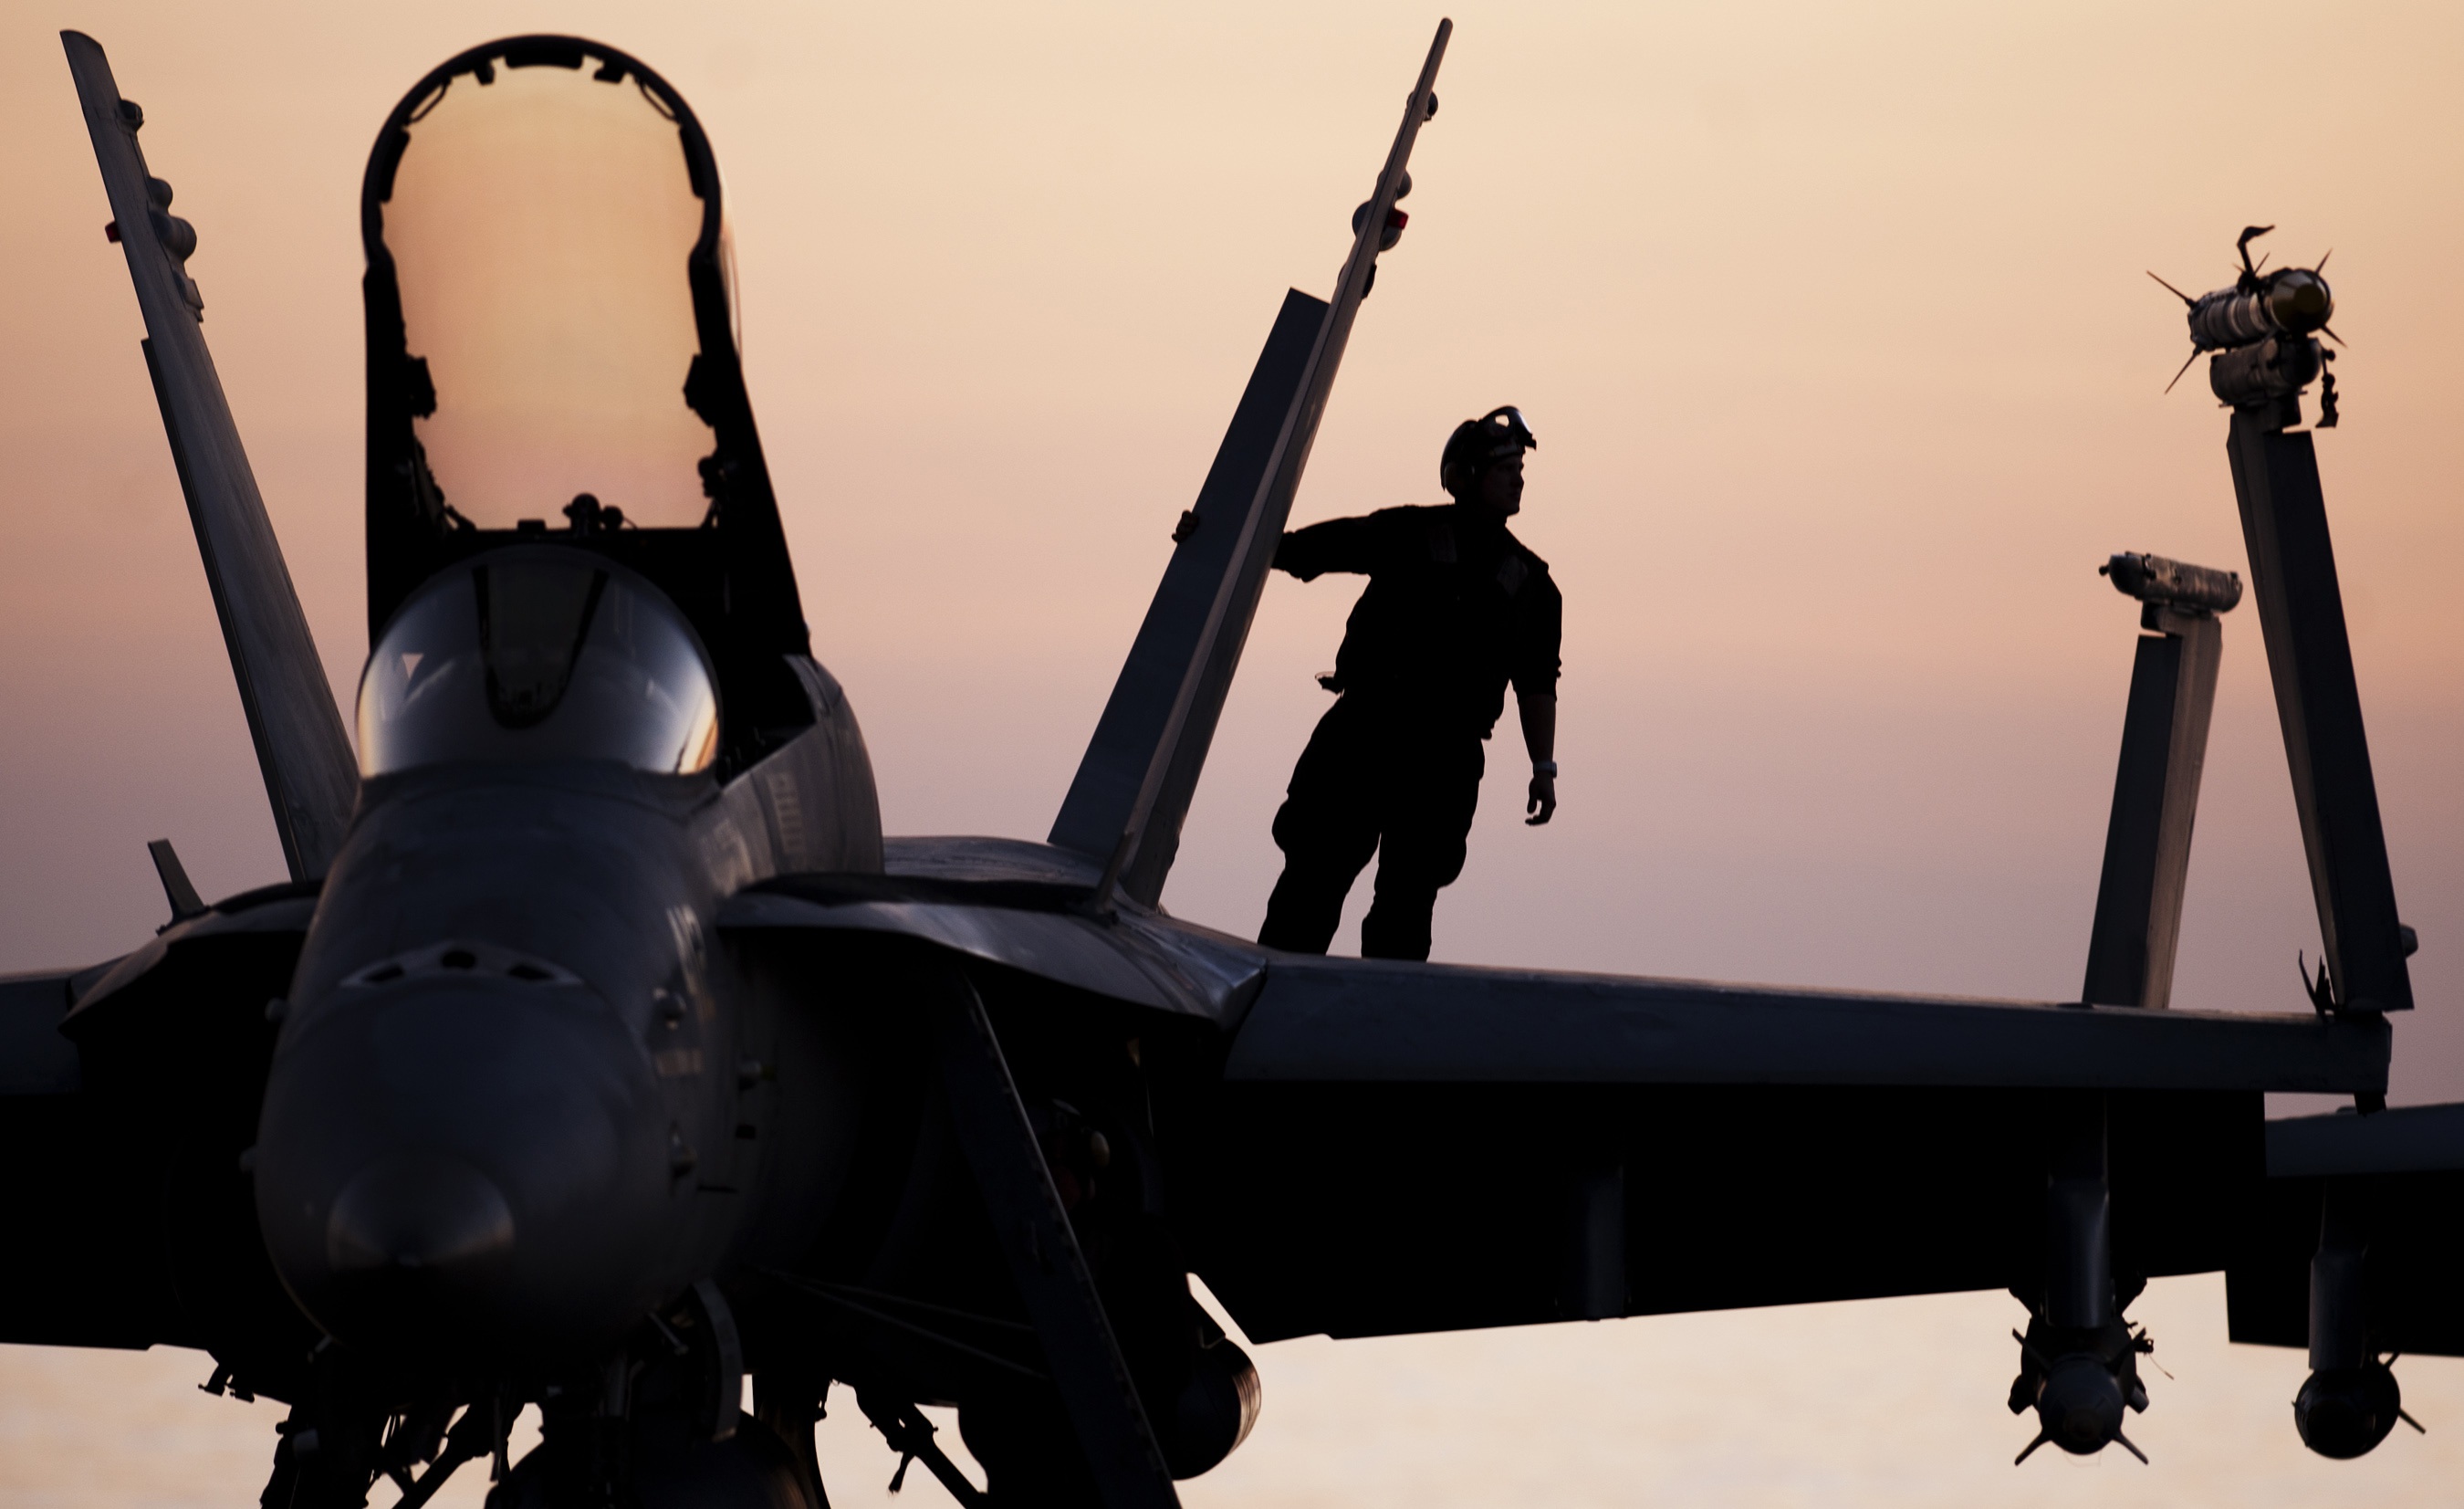
silhouette, wing, sunset, airplane, plane, aircraft, jet, dusk, evening, vehicle, aviation, maintenance, inspection, jet aircraft, aircraft carrier, fighter aircraft, military aircraft, f 18, atmosphere of earth, pre flight